Boambolo

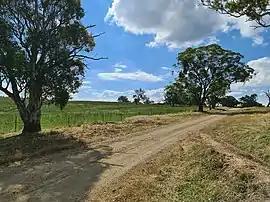

Boambolo is a locality in the Yass Valley Council, New South Wales, Australia. It is on the Yass–Wee Jasper road about 15 km south of Yass. At the , it had a population of 53.